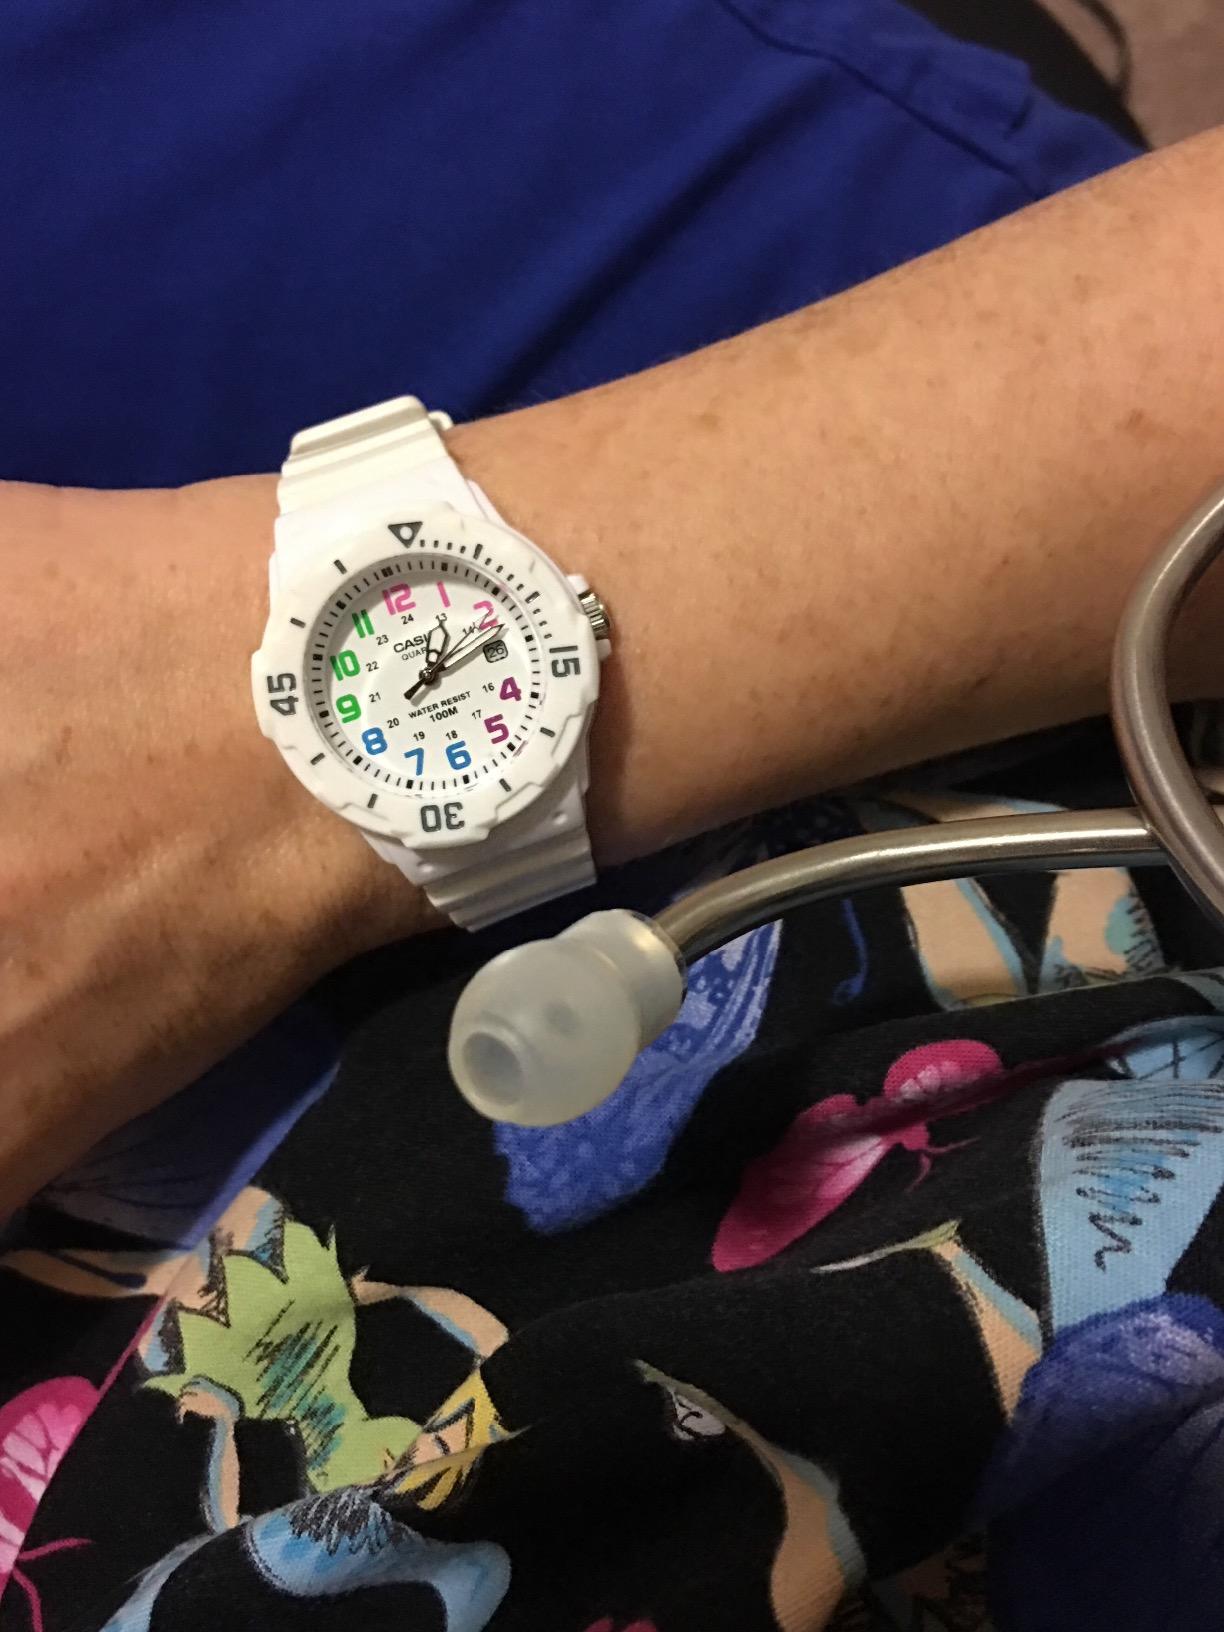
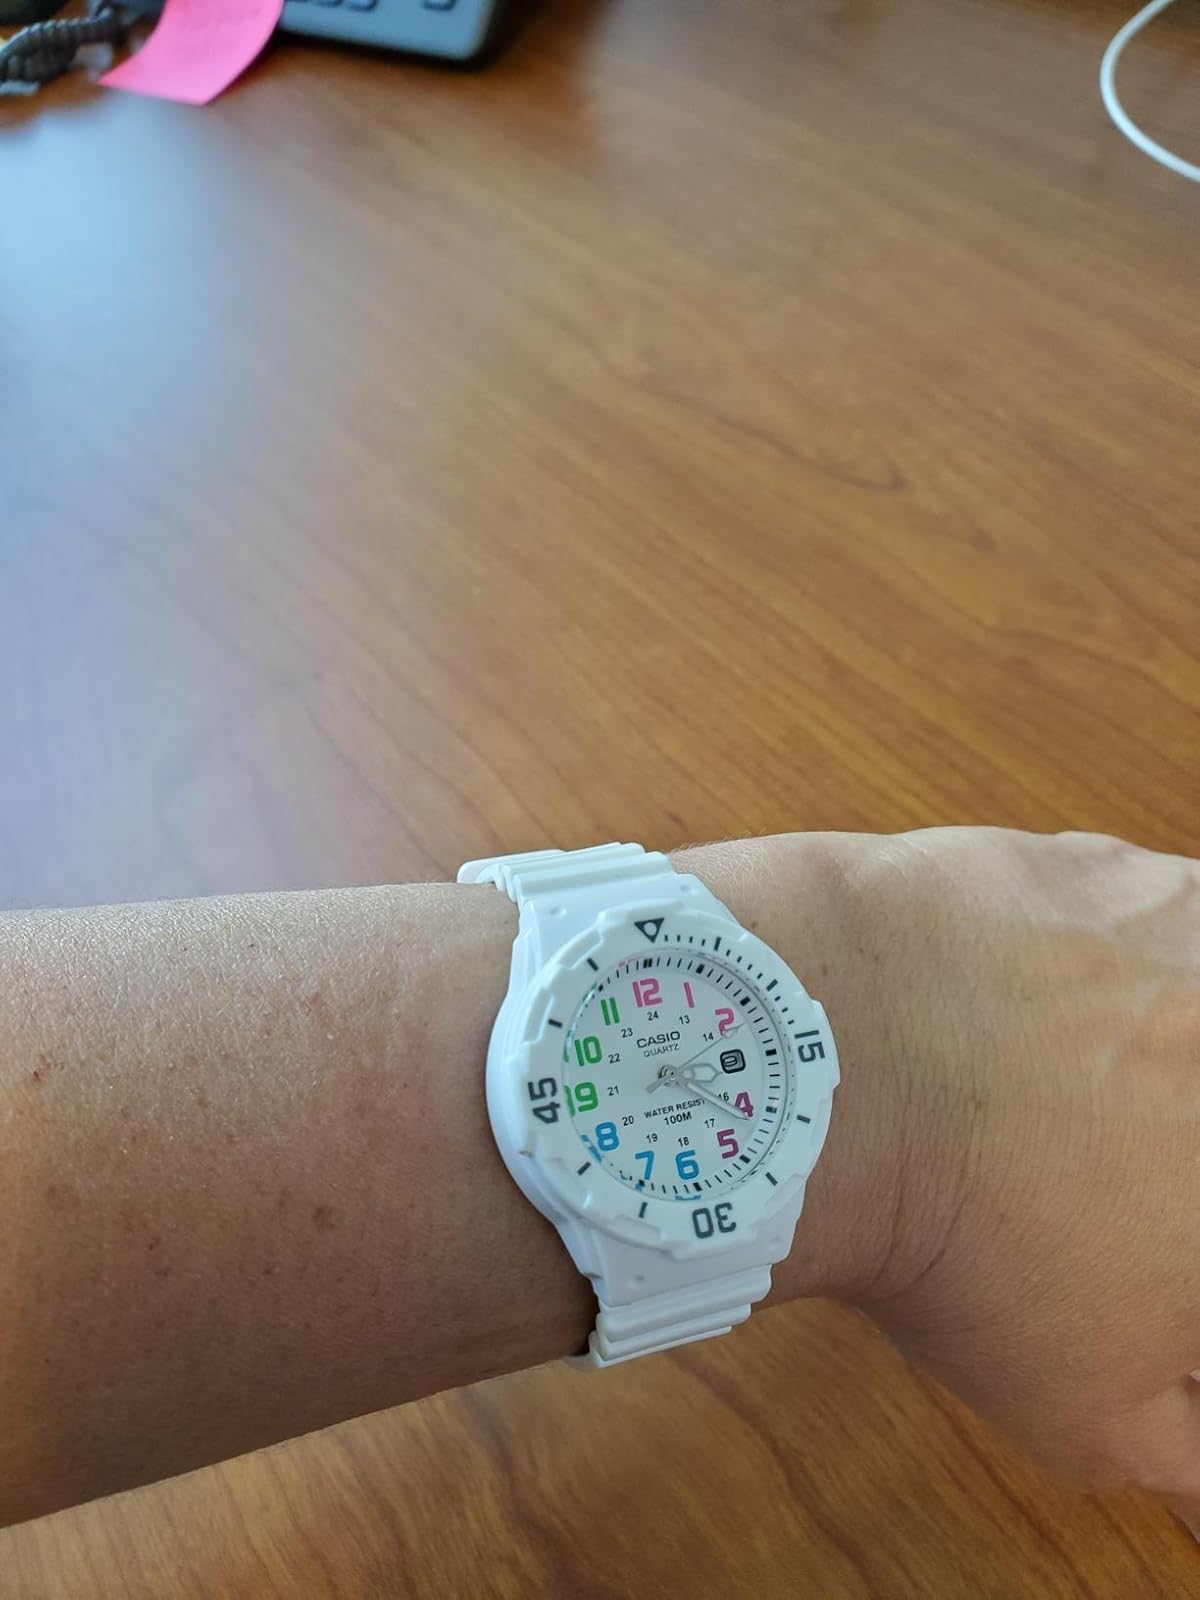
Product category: accessories_watch
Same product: yes